The Young in Heart

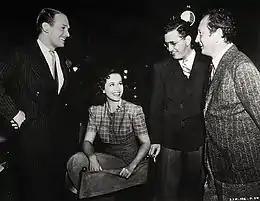
From left to right: Douglas Fairbanks Jr., Paulette Goddard, producer David O. Selznick, and director Richard Wallace

The Broadway stars Maude Adams and Laurette Taylor originally screen tested for the part of Miss Fortune, which eventually went to Minnie Dupree. The screen tests of Adams and Taylor, made by David Selznick, survive and are the only audio-visual record of the actresses (although Taylor did star in a couple of silent films). Taylor's screen test can be seen on the DVD of "".